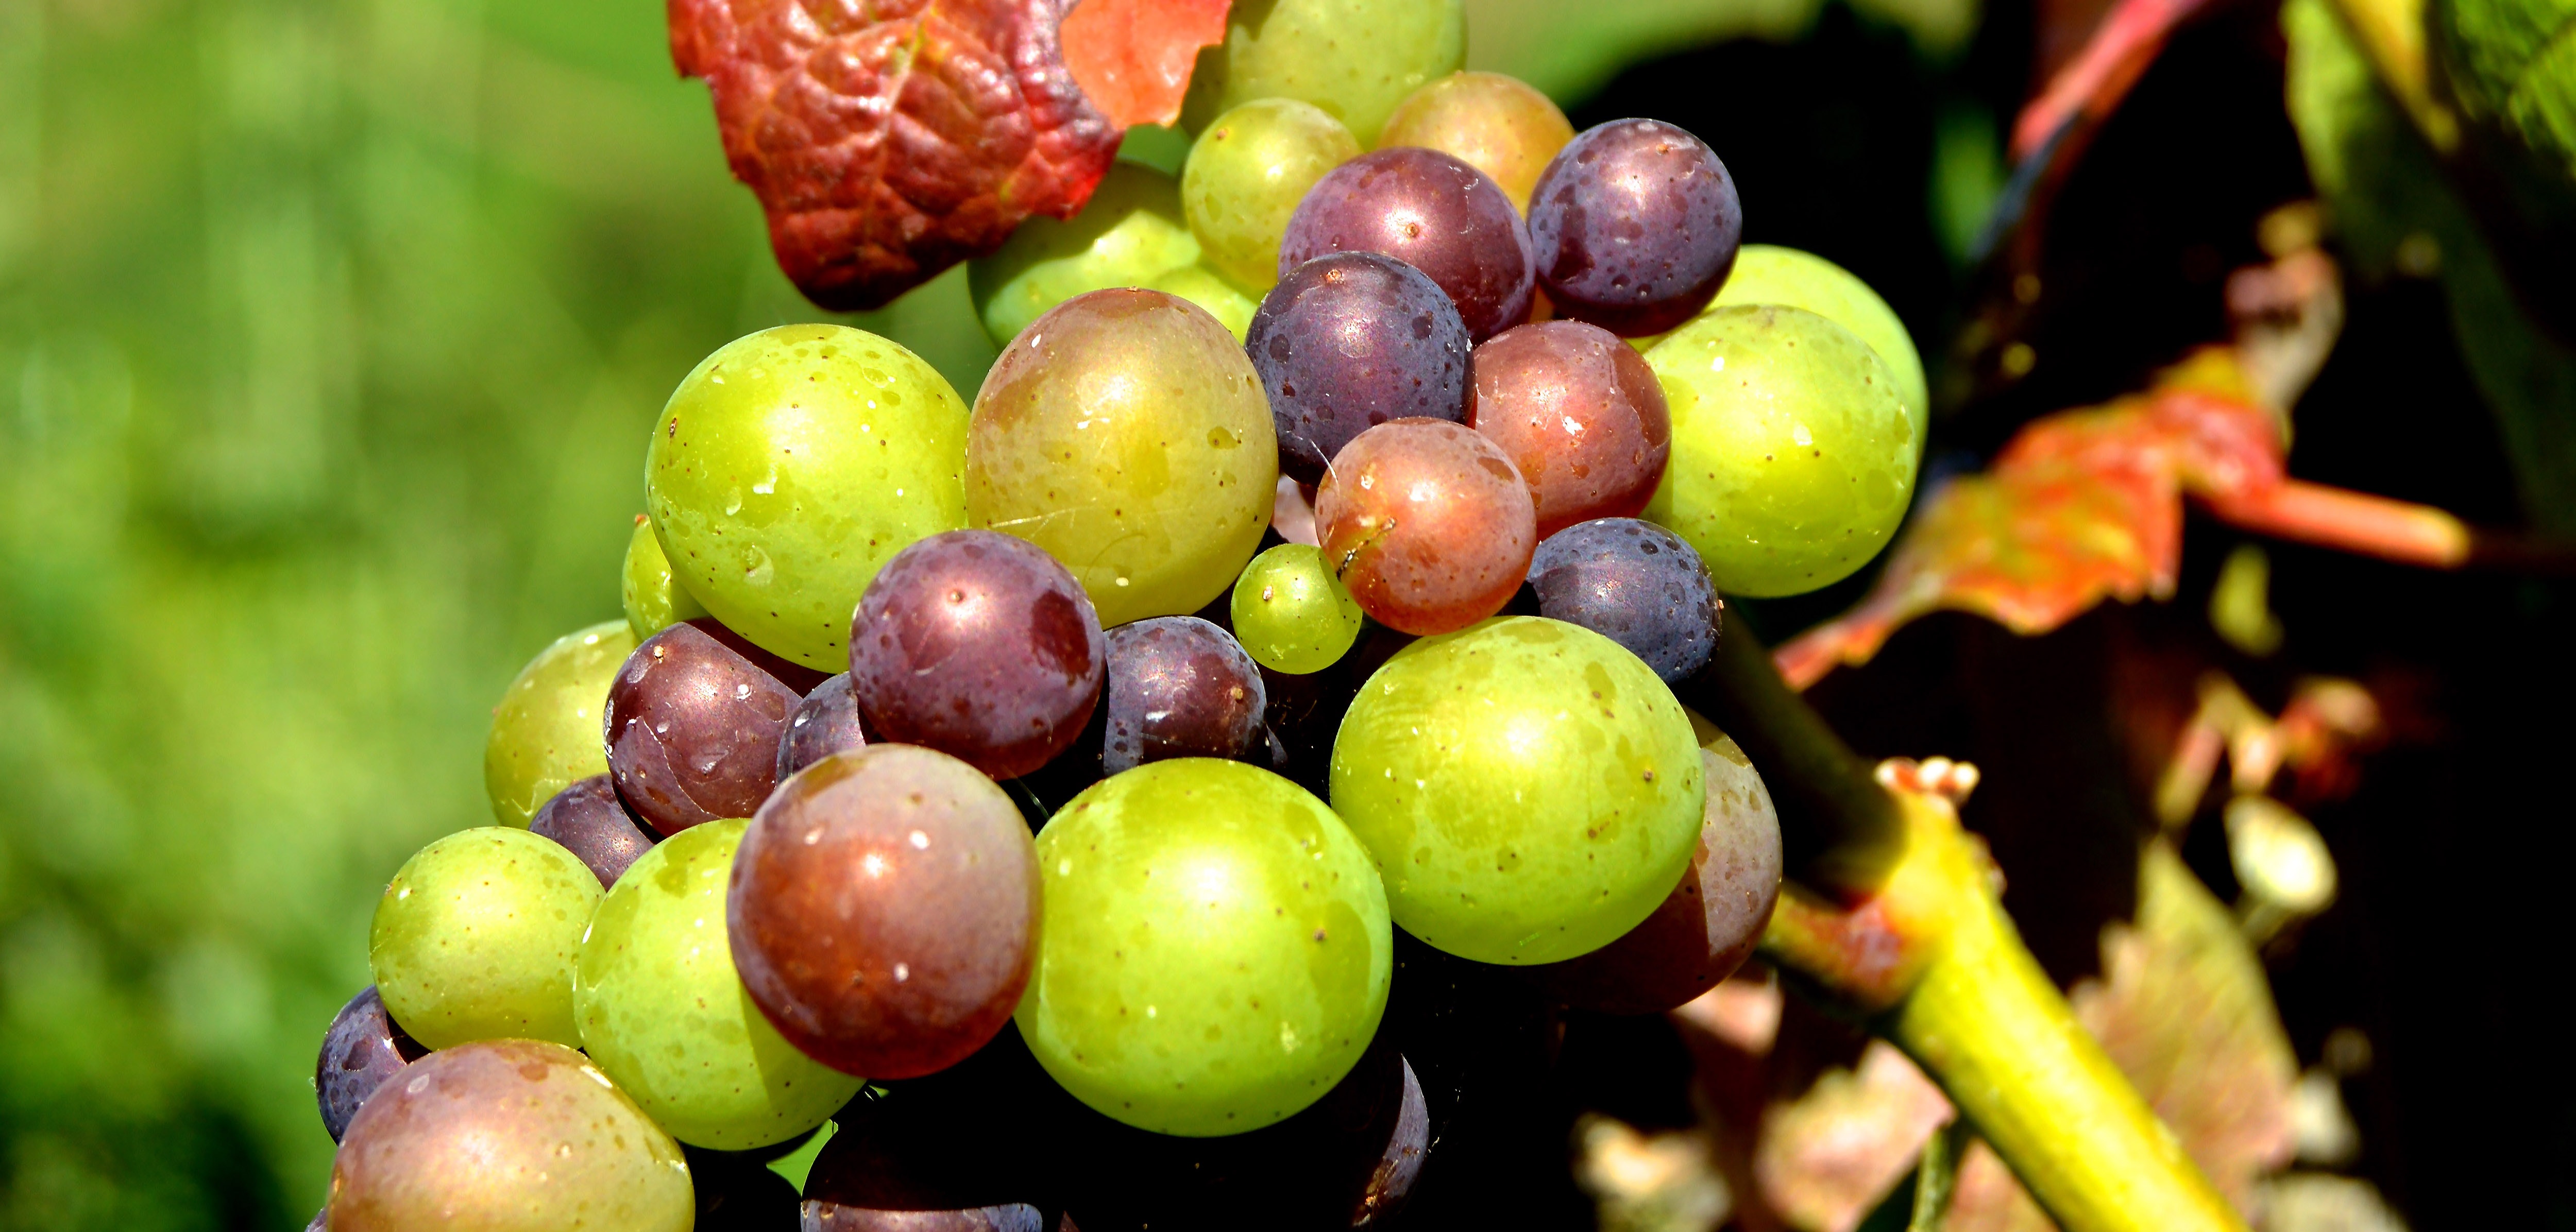
branch, plant, grape, vine, vineyard, fruit, flower, food, green, produce, yellow, healthy, close, flora, grapevine, leaves, gold, berries, shrub, bright, grapes, detail, winegrowing, flowering plant, vitis, henkel, land plant, grapevine family